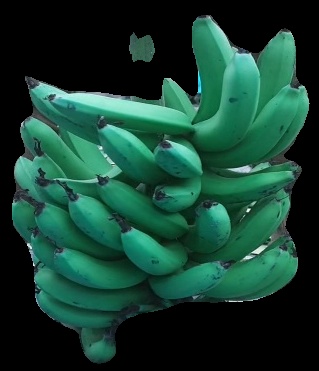
Variety: pachbale
Grade: grade3